Lewis E. Eliason

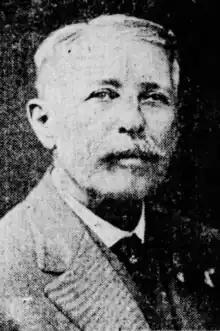

Lewis E. Eliason (September 15, 1850 – May 2, 1919) was an American politician who served as the fifth lieutenant governor of Delaware, from January 16, 1917, until his death on May 2, 1919. A Democrat, he served under Republican governor John G. Townsend Jr., as the two offices were elected independently at the time.